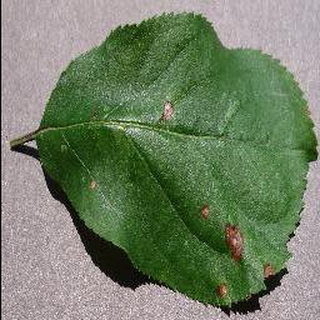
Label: apple_black_rot